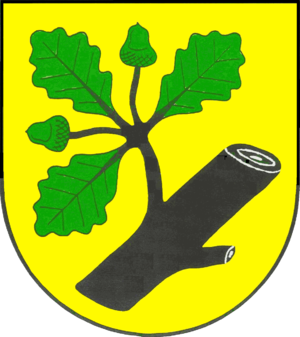
Holt (Sydslesvig)
Coat of arms of Holt
Holt er en landsby og kommune i det nordlige Tyskland under Slesvig-Flensborg kreds i delstaten Slesvig-Holsten. Byen er beliggende på den jyske højderyg cirka 30 kilometer vest for Flensborg. Holt blev første gang nævnt 1451. Holt Kommune omfatter også landsbyer Horsbæk und Åbro.